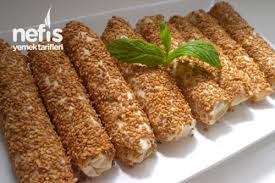
Yemek: simit